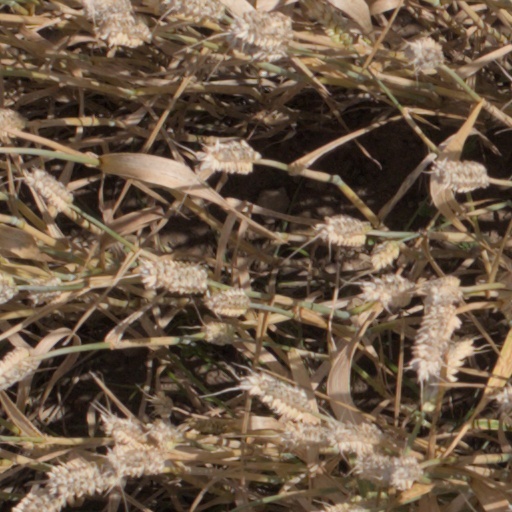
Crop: wheat